Organization of the Air Service of the American Expeditionary Force

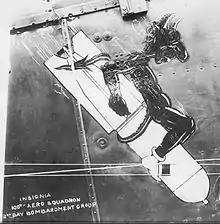
Squadron Emblem, painted on the fuselage of a De Havilland DH.4.

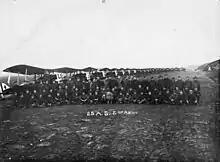
Royal Aircraft Factory S.E.5a's, 25th Aero Squadron enlisted corps with squadron commander Capt Reed Landis, Croix-de-Metz Aerodrome 1918

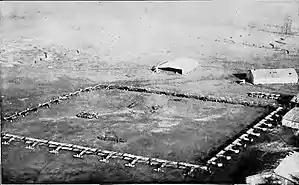
91st Aero Squadron - Coblenz Airfield, January 1919 medals ceremony.

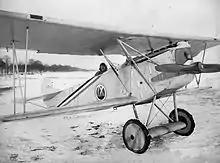
9th Aero Squadron - evaluating a captured Fokker D.VII, Trier Aerodrome

Promptly after the armistice, the AEF formed the Third United States Army to march immediately into Germany while the remainder of the army demobilized. Brig. Gen. Mitchell was appointed to command the Third Army Air Service, on 14 November 1918. Gen. Mitchell was replaced in January as commander of the Third Army Air Service by Col. Harold Fowler, a combat veteran of the Royal Flying Corps and former commander of the American 17th Pursuit Squadron.